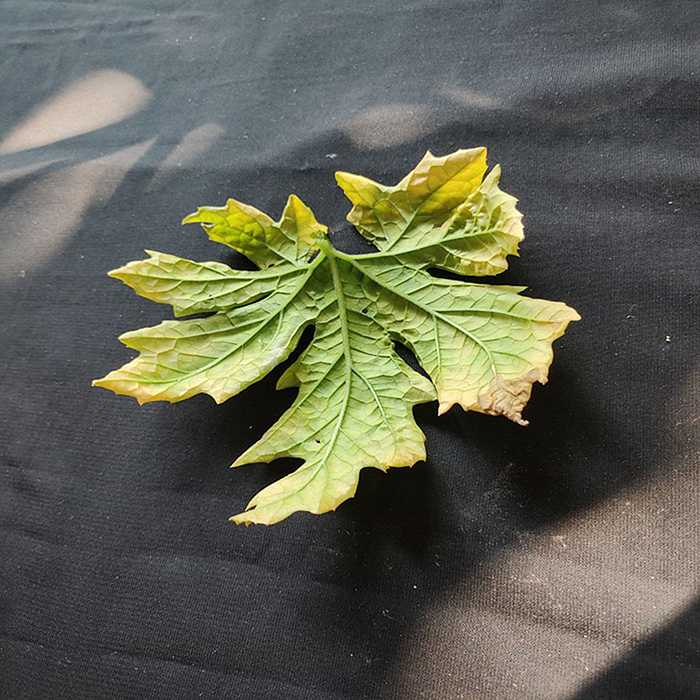
Plant: Bitter Gourd
Label: Fusarium wilt